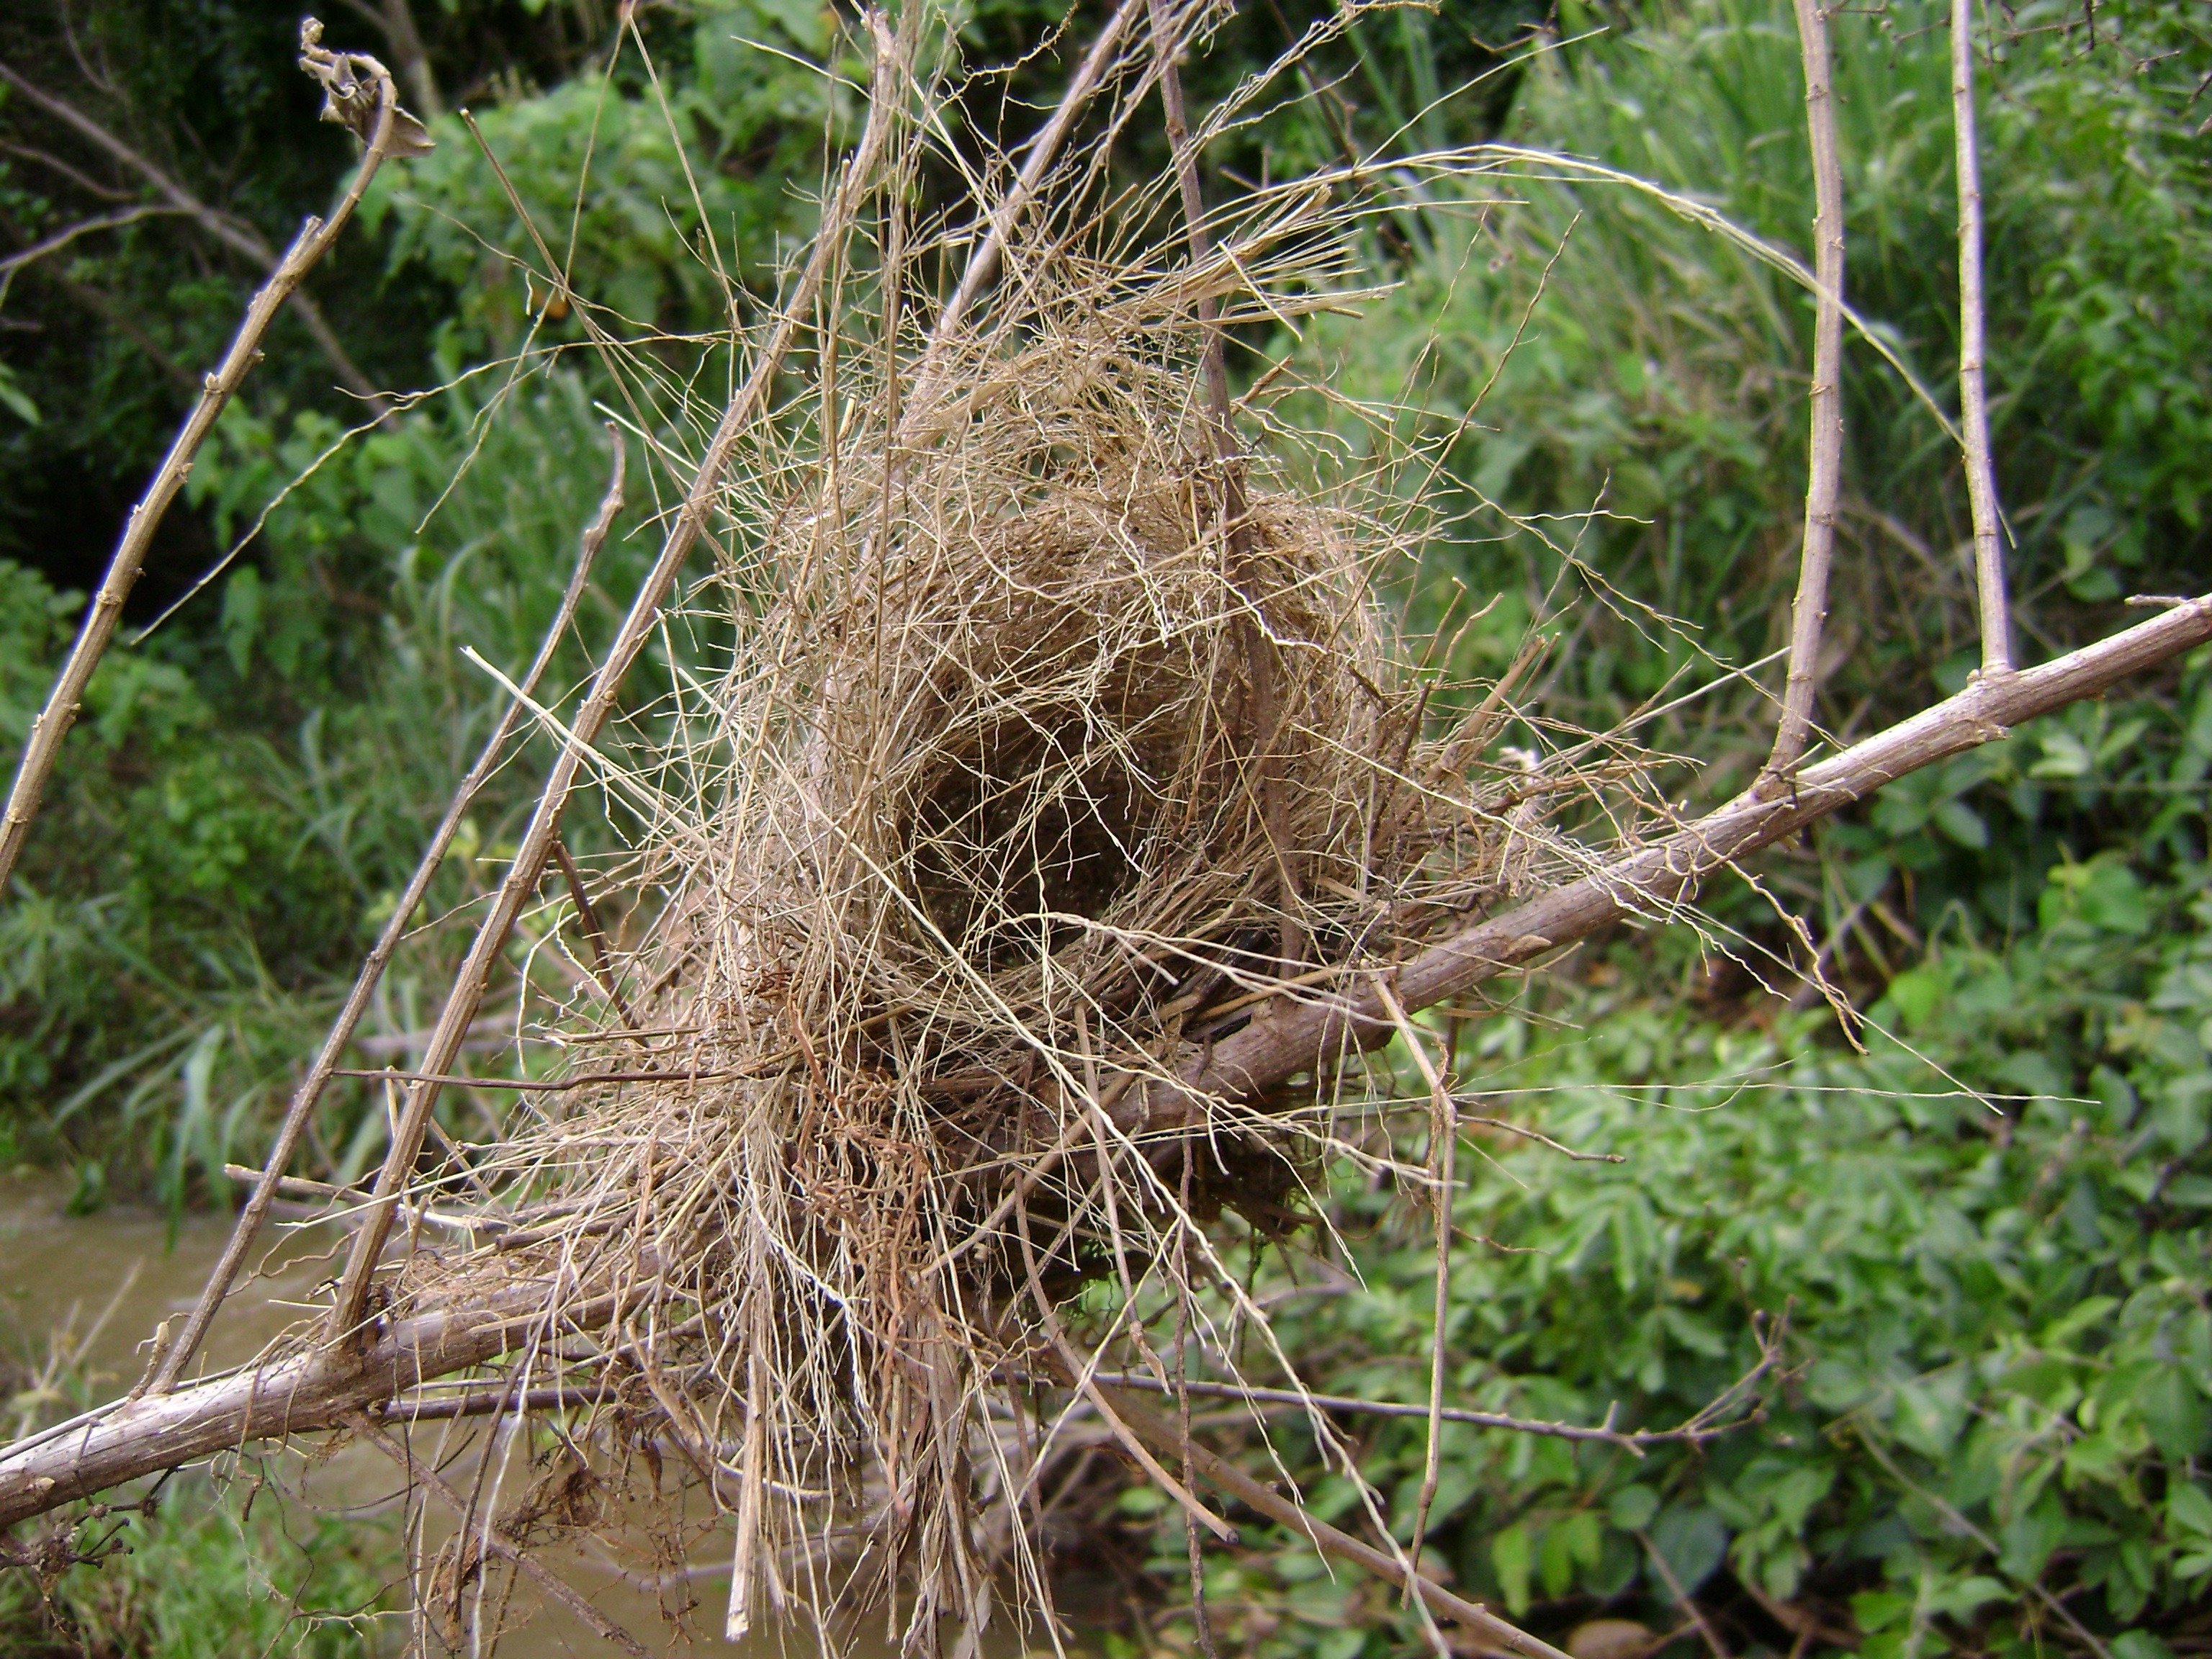
nature, branch, plant, flower, wildlife, flora, fauna, egg, life, birds, bird nest, nests, nest, birdie, bird's nest, grass family